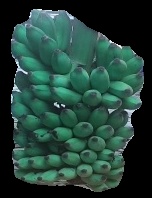
Variety: elakki-bale
Grade: grade2